Benjamin Mazar

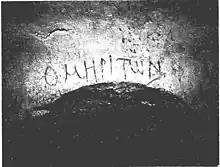
Tomb of Himyarite, in Greek uncials

In 1937, Benjamin Mazar revealed at Beit She'arim a system of tombs belonging to the Jews of Ḥimyar (now southern Yemen) dating back to the 3rd century CE. The strength of ties between Yemenite Jewry and the Land of Israel can be learnt, of course, by the system of tombs at Beit She'arim dating back to the 3rd century. It is of great significance that Jews from Ḥimyar were being buried in what was then considered a prestigious place, near the tombs of the Sanhedrin. Those who had the financial means brought their dead to be buried in the Land of Israel, as it was considered an outstanding virtue for Jews not to be buried in foreign lands, but rather in the land of their forefathers. It is speculated that the Ḥimyarites, during their lifetime, were known and respected in the eyes of those who dwelt in the Land of Israel, seeing that one of them, whose name was Menaḥem, was coined the epithet "qyl ḥmyr" [prince of Ḥimyar], in the eight-character Ḥimyari ligature, while in the Greek inscription he was called "Menae presbyteros" (Menaḥem, the community's elder). The name of a woman in Greek letters, in its genitive form, Ενλογιαζ, was also engraved there, meaning either ‘virtue’, ‘blessing’, or ‘gratis’.